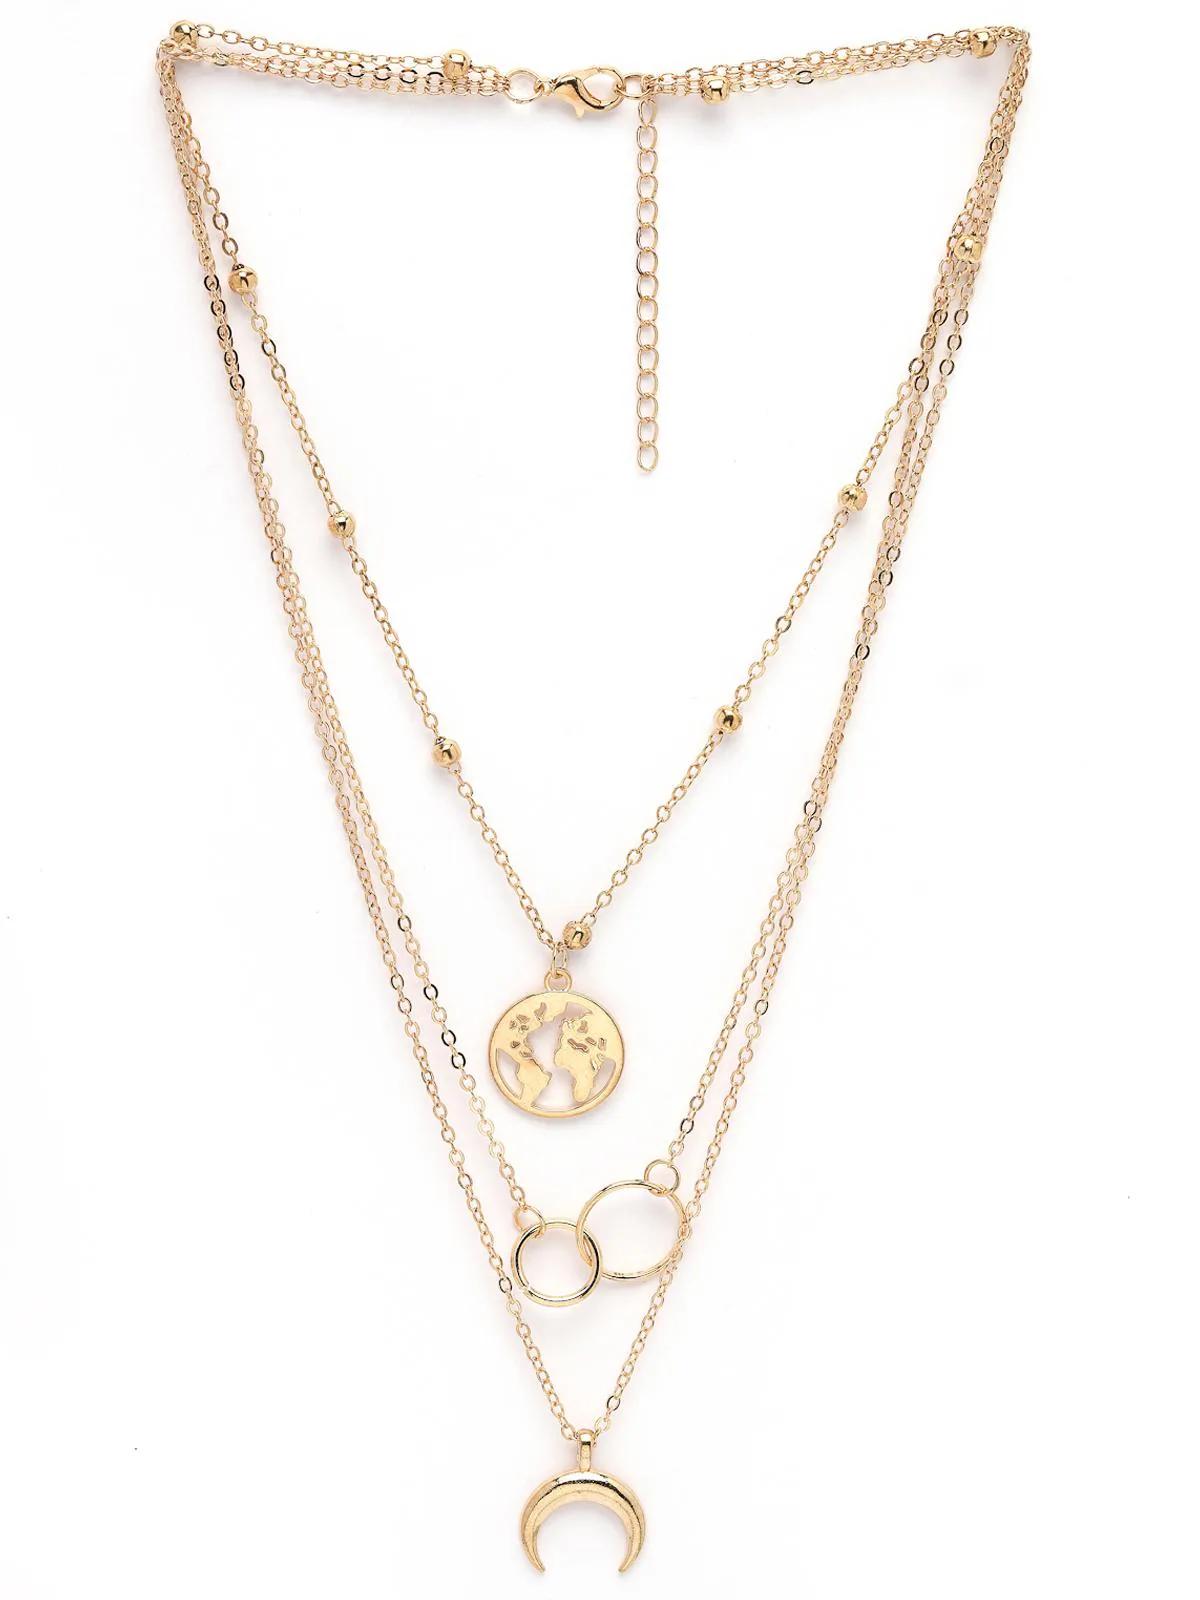
Scintillare by Sukkhi Unique Style Gold Plated Multilayered Pendant Necklace for Women & Girls |Birthday Gift for Girls And Women Anniversary Gift for Wife| Gifts Collection|N106622
Type: Necklaces & Pendants
Brand: Scintillare by Sukkhi
Price: Rs. 268
 Elevate your style with Scintillare by Sukkhi's Unique Style Gold Plated Multilayered Pendant Necklace. Ideal for women and girls, it's a perfect birthday or anniversary gift. The unique design features multiple layers of gold-plated brilliance, adding a touch of individuality to any ensemble. Elevate your look with this stunning necklace, a unique and chic addition to your collection. Scintillare by Sukkhi offers a thoughtfully crafted choice from their Gifts Collection, ensuring every occasion is celebrated with grace and enduring style.Disclaimer:There may be slight variation in shade and colour due to photographic effects and monitor settings
Included: 1 Necklace